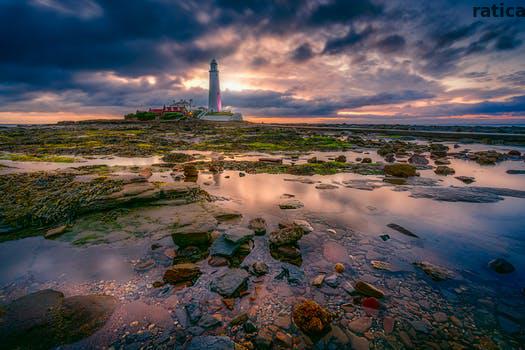
Label: Watermark